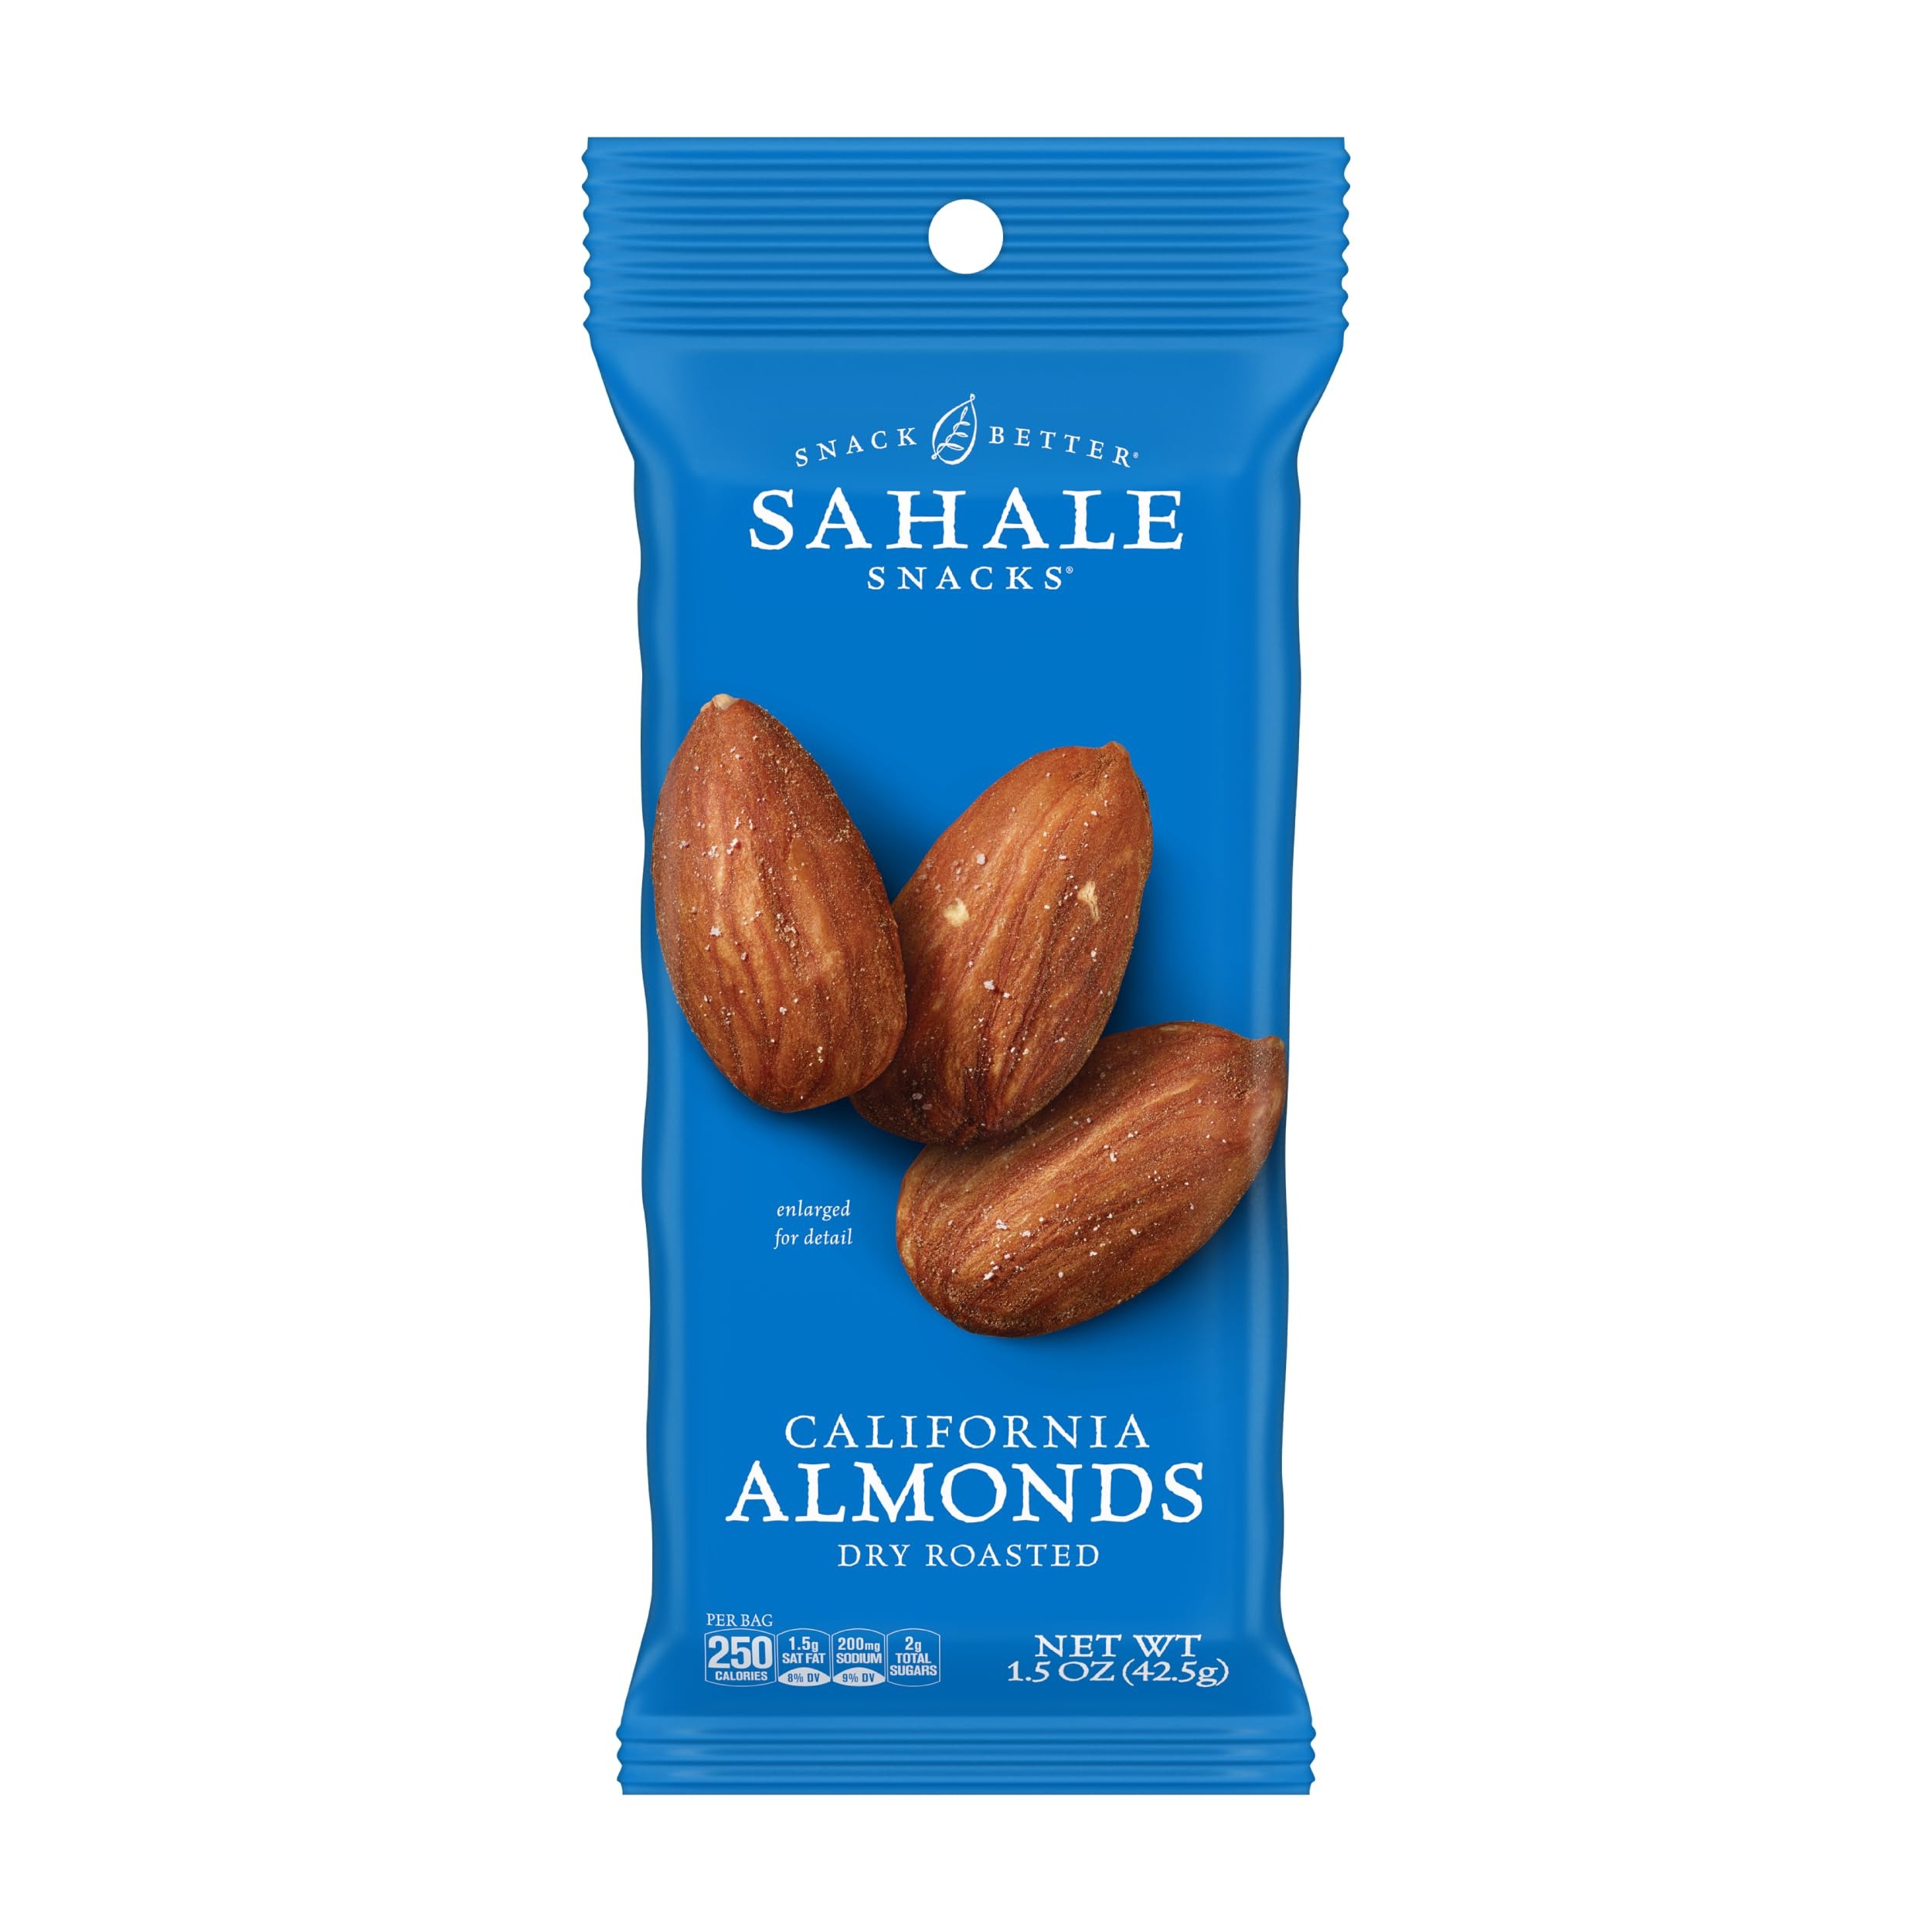
Item Name: Sahale Snacks California Dry Roasted Almonds, 1.5 oz Grab & Go Bags (18 Packs) - Dry-Roasted Almonds with a Touch of Sea Salt - Non-GMO, Kosher, & Certified Gluten-Free Snacks
Bullet Point 1: SAHALE SNACKS ALMOND MIXES – Each of our almond blends are carefully crafted with dry-roasted nuts for a unique, full-sensorial snacking experience
Bullet Point 2: DRY ROASTED ALMONDS – Cultivated in California, these almonds are dry roasted to perfection and finished with a touch of sea salt; take along a simple and nourishing snack on your next adventure
Bullet Point 3: WHOLE NATURAL INGREDIENTS - We travel the world to source the best ingredients, in their simplest form - which are always deliciously non-GMO, Kosher, and Certified Gluten-Free
Bullet Point 4: GRAB & GO POUCHES – Our 1.5 oz nuts, in individual packs, are perfect for elevating your snacking experience whether you’re on an epic hike, looking for a pick-me-up at work, or curbing hunger during after school errands (18 nut snack packs included)
Bullet Point 5: SNACK BETTER - At Sahale Snacks, we believe every bite should grab your attention - and take everyday snacking Beyond Ordinary; we make it possible with mouthwatering layers of ﬂavor and texture, crafted from only the highest-quality ingredients
Value: 27.0
Unit: Ounce

Price: 34.99